Hagley Hall

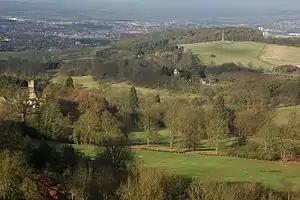
Hagley Park in the foreground, with the Hagley Obelisk on Wychbury Hill in the middle-ground, viewed from the neighbouring Clent Hills

To the north of the Hall, and separated from it only by the narrow Hall Drive, is the extensive stable block. The buildings are grouped around two courtyards. The stable block no longer serves its original purpose, but is now operated as a business park for small local businesses.